Naomi Scott

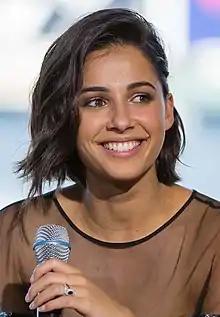
Scott in 2016

Naomi Grace Scott (born 6 May 1993) is an English actress and singer. Her accolades include an Astra Film Award and a Teen Choice Award, in addition to nominations for a Critics' Choice Award and two Saturn Awards.